Christian X

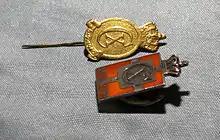

At the start of the First World War in 1914, King Christian and the Danish government advocated that Denmark pursue a policy of neutrality. The King supported the policy of neutrality by participating in the so-called meeting of the Three Kings held on 18 December 1914 in Malmö in Sweden. There, the three Scandinavian monarchs King Christian X of Denmark, King Haakon VII of Norway (Christian's brother) and King Gustav V of Sweden (Christian's mother's cousin) met along with their foreign ministers to discuss and emphasize the neutrality of the Nordic countries, and in a joint declaration, confirmed the three states' strict neutrality during the war. The meeting in 1914 was followed by another three-kings meeting in Kristiania in November 1917.